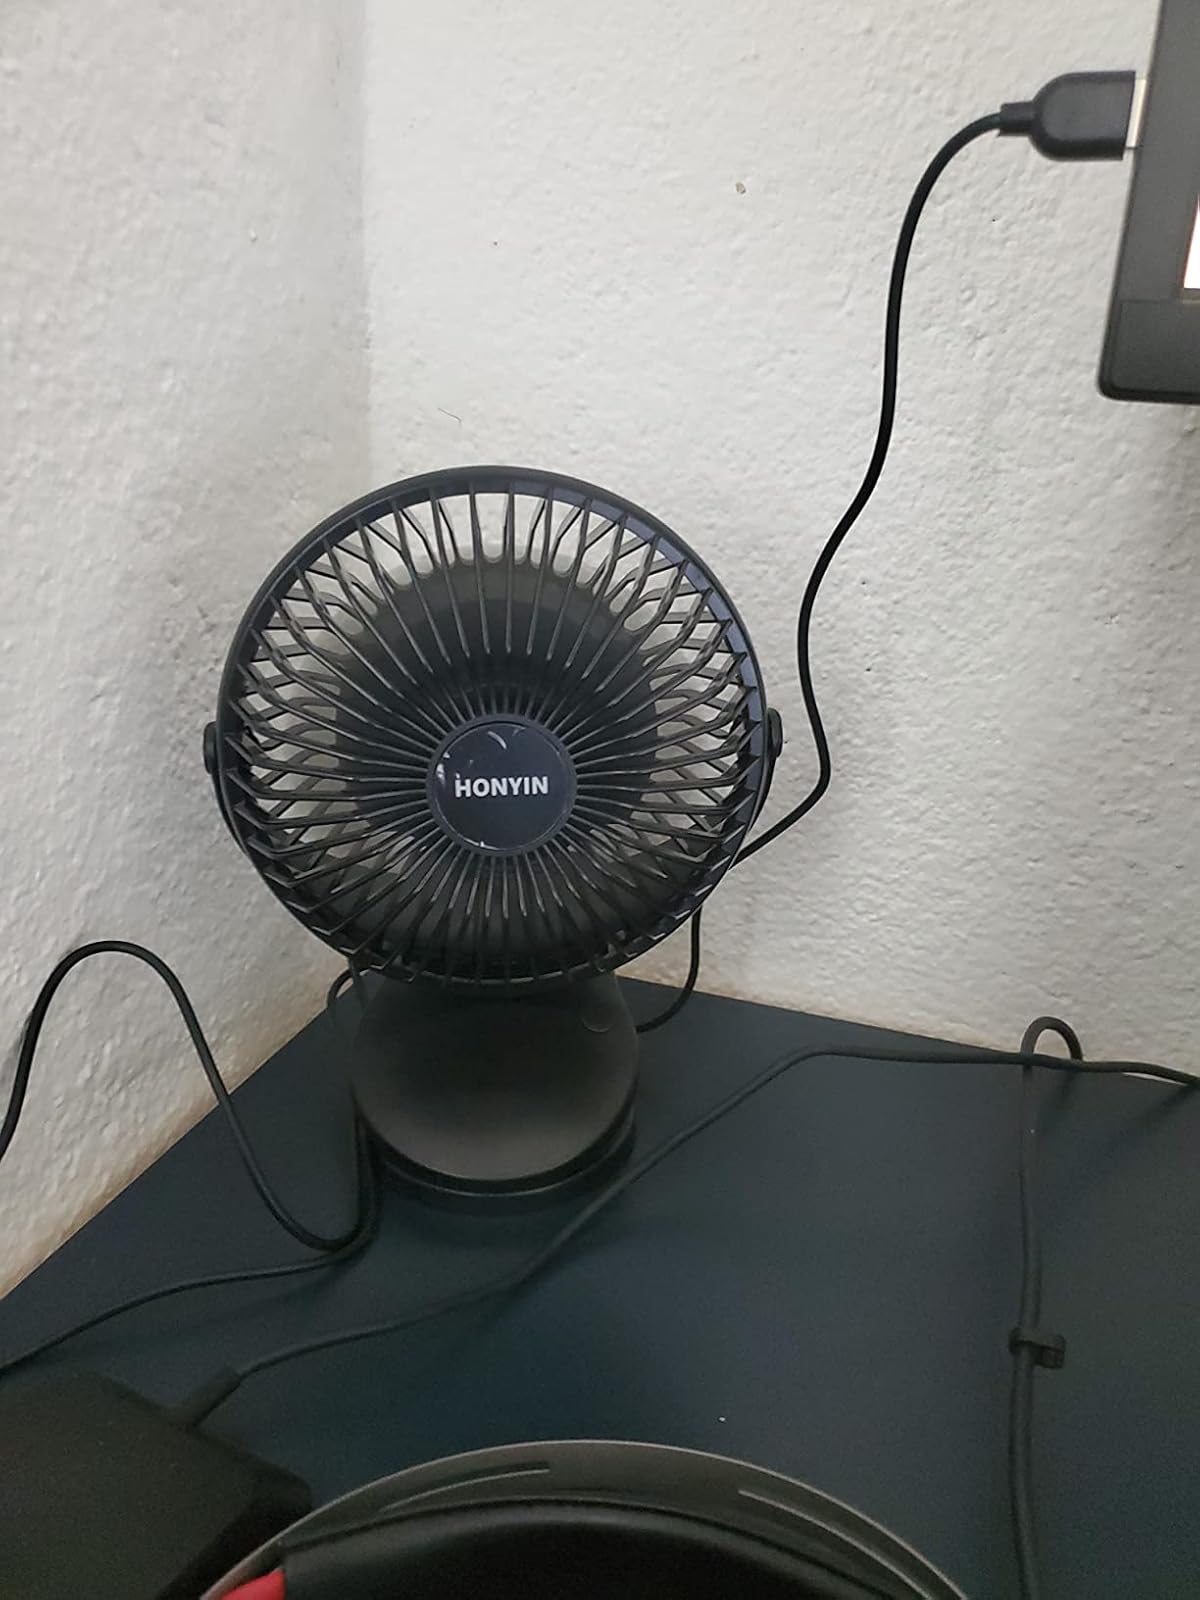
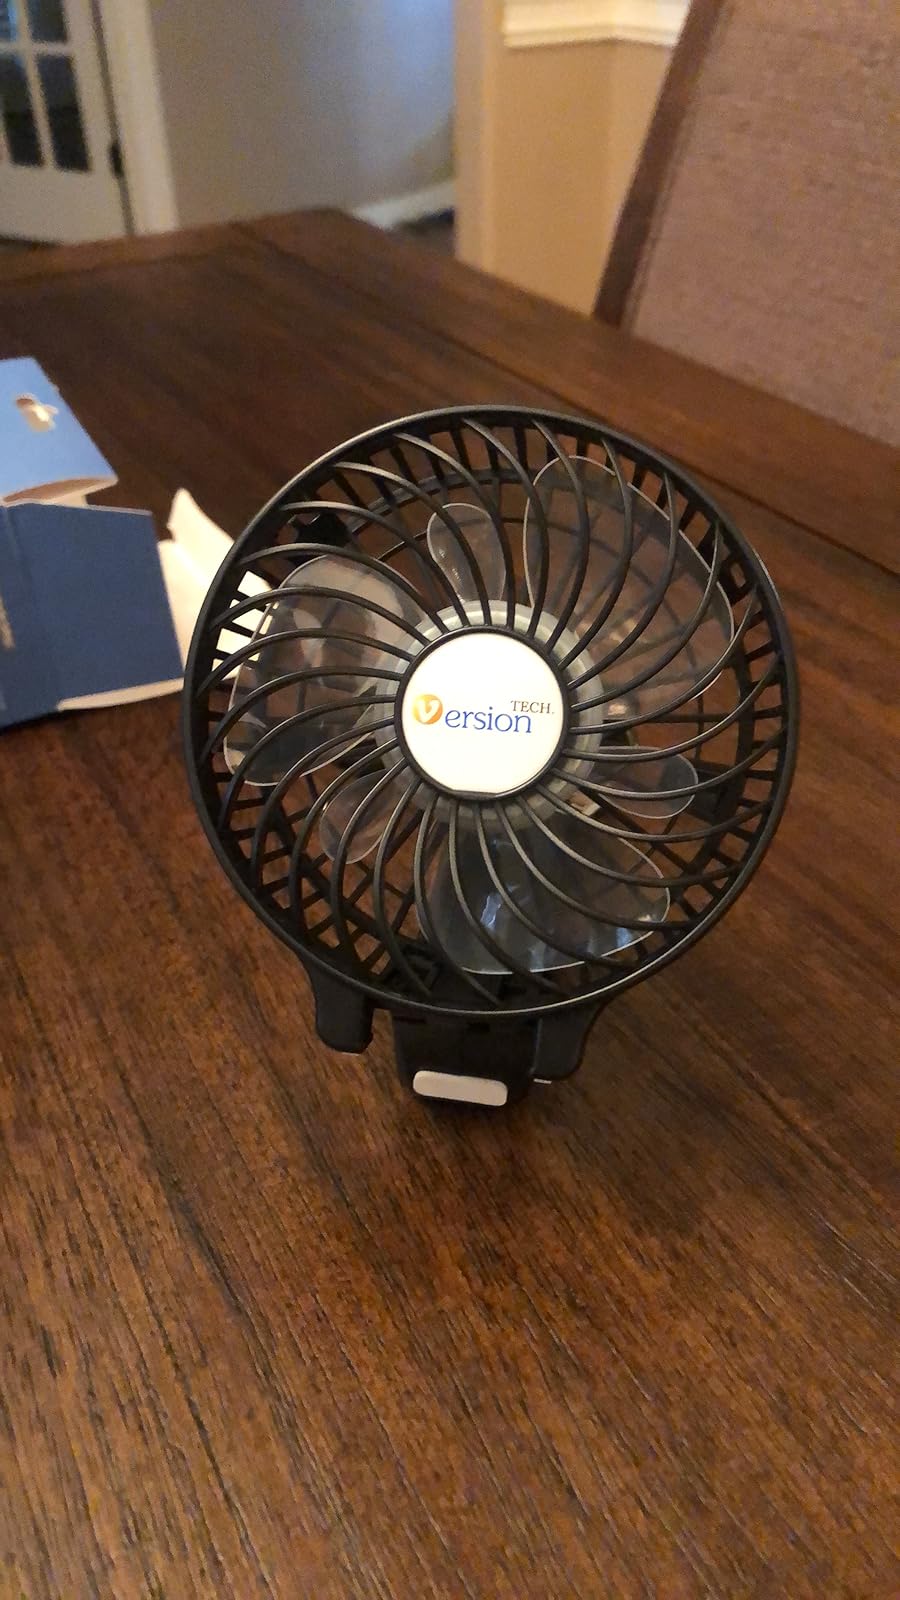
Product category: fan
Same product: no